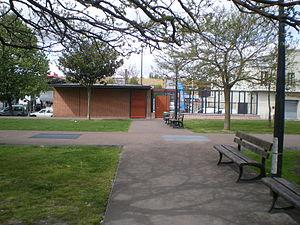
Issues de secours du tunnel du Landy
Le tunnel du Landy, est un tunnel autoroutier d'une longueur de 1 357 mètres, situé sur l’autoroute A1 entre la Porte de la Chapelle et le Stade de France à Saint-Denis, dans le département de la Seine-Saint-Denis. Avec une moyenne de 220 000 véhicules qui l’empruntent chaque jour, dont 17 000 poids lourds, c’est l’un des tunnels les plus fréquentés d’Europe.